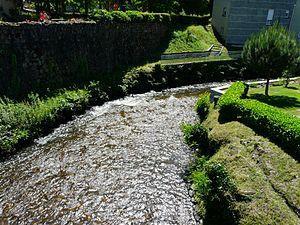
La Saint-Bonnette en aval du pont de la route nationale 120, à Laguenne, Corrèze, France
La Saint-Bonnette est une rivière française du département de la Corrèze, affluent de rive gauche de la Corrèze et sous-affluent de la Dordogne par la Vézère.